Yui Station

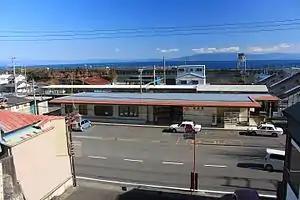
JR Yui Station, February 2016

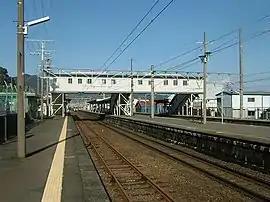
Platforms

Yui Station is served by the Tōkaidō Main Line, located 158.4 kilometers from the starting point of the line at Tokyo Station.